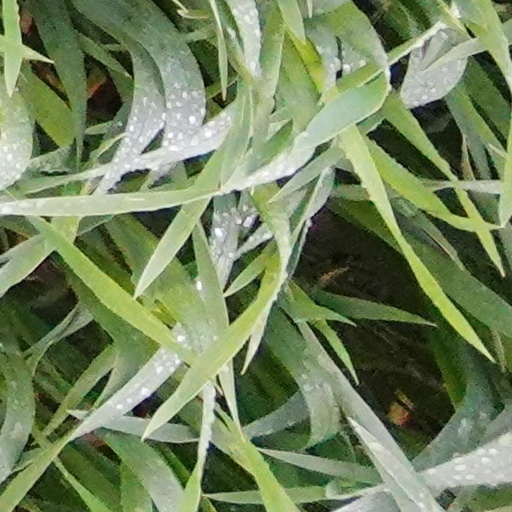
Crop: wheat